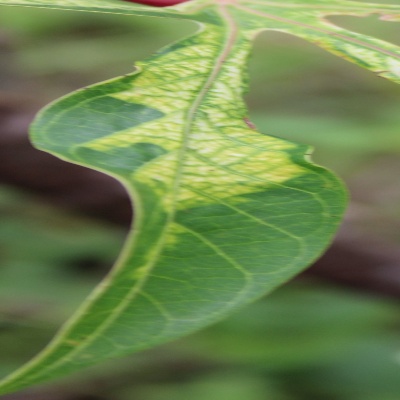
Crop: Cassava
Condition: mosaic